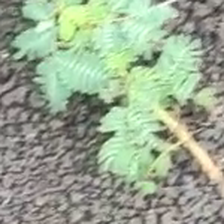
Weed species: Dwarf_cassia_(Chamaecrista pumila)